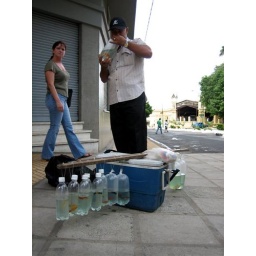
man in paraguay selling fish on the street